Alioramus

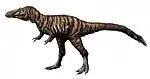
Restoration of "A. altai"

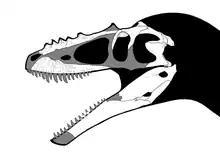
"A. remotus" Skull diagram, known portions in white

Brusatte and colleagues in 2009 indicated that "Alioramus" lacks many of the robust and brute skull traits (such as a deep maxilla, robust lower jaws, or peg-like teeth) that are necessary to employ a "puncture-pull" feeding characteristic of large tyrannosaurids. They suggested that "Alioramus" may have exploited a different feeding style, such as focusing small-sized prey. This would also suggest that both "Alioramus" and "Tarbosaurus"—whose remains have also been collected at the Tsagan Khushu locality, making them sympatric—used different feeding strategies, avoiding competition.